USS Culgoa

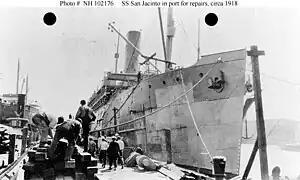
in port after the collision with

The US Navy bought "Calgoa" in Cavite in the Philippines on 4 June 1898. She was commissioned on 3 December 1898, one week before the signing of the Treaty of Paris that ended the Spanish–American War. She was assigned to the Asiatic Squadron as a refrigerator supply ship, and operated from Cavite Navy Yard supplying ships and troops at Manila with ice and meat until August 1899. She was then appraised for possible sale, but instead was overhauled at Hong Kong between 20 October and 18 November 1899.